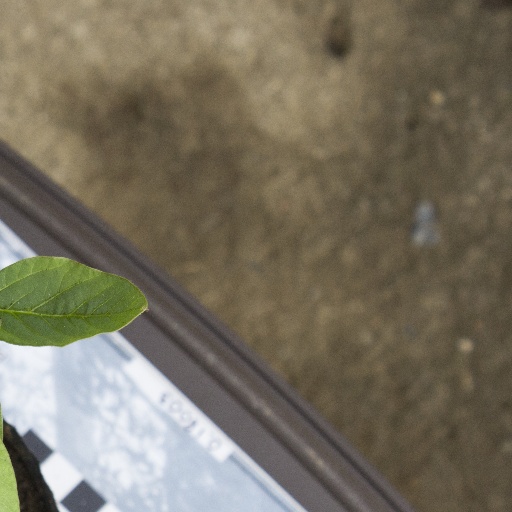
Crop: soybean